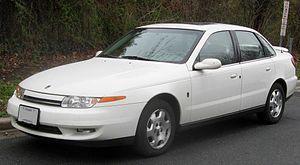
Saturn Corporation était une division du groupe américain General Motors, née en 1982 en tant que projet pour contrer les Japonais alors en forte croissance sur le marché nord-américain et pour renouveler ses méthodes de production, de management et de marketing.